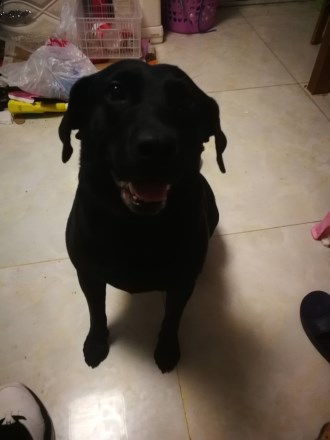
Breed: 3580-n000122-Labrador_retriever